Wood Hite

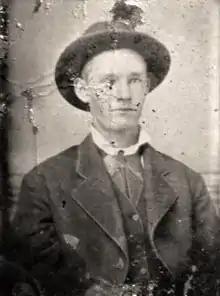
Wood Hite

Robert Woodson "Wood" Hite (c. 1850 – December 4, 1881) was an outlaw and cousin of Frank and Jesse James. He was a member of the James-Younger gang, participating in a number of robberies and other crimes. He was shot dead by Robert Ford during a gunfight with Ford's friend Dick Liddil. The death of Hite precipitated the series of events that culminated in the killing of Jesse James by Ford.